Murder of Allen Redston

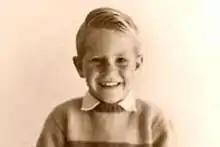
The identification photo provided by police

Allen Geoffrey Redston was an Australian schoolboy who was kidnapped and murdered on 28 September 1966, having disappeared the previous day. Redston's assailant was never caught and his murder remains an infamous cold case in Canberra.